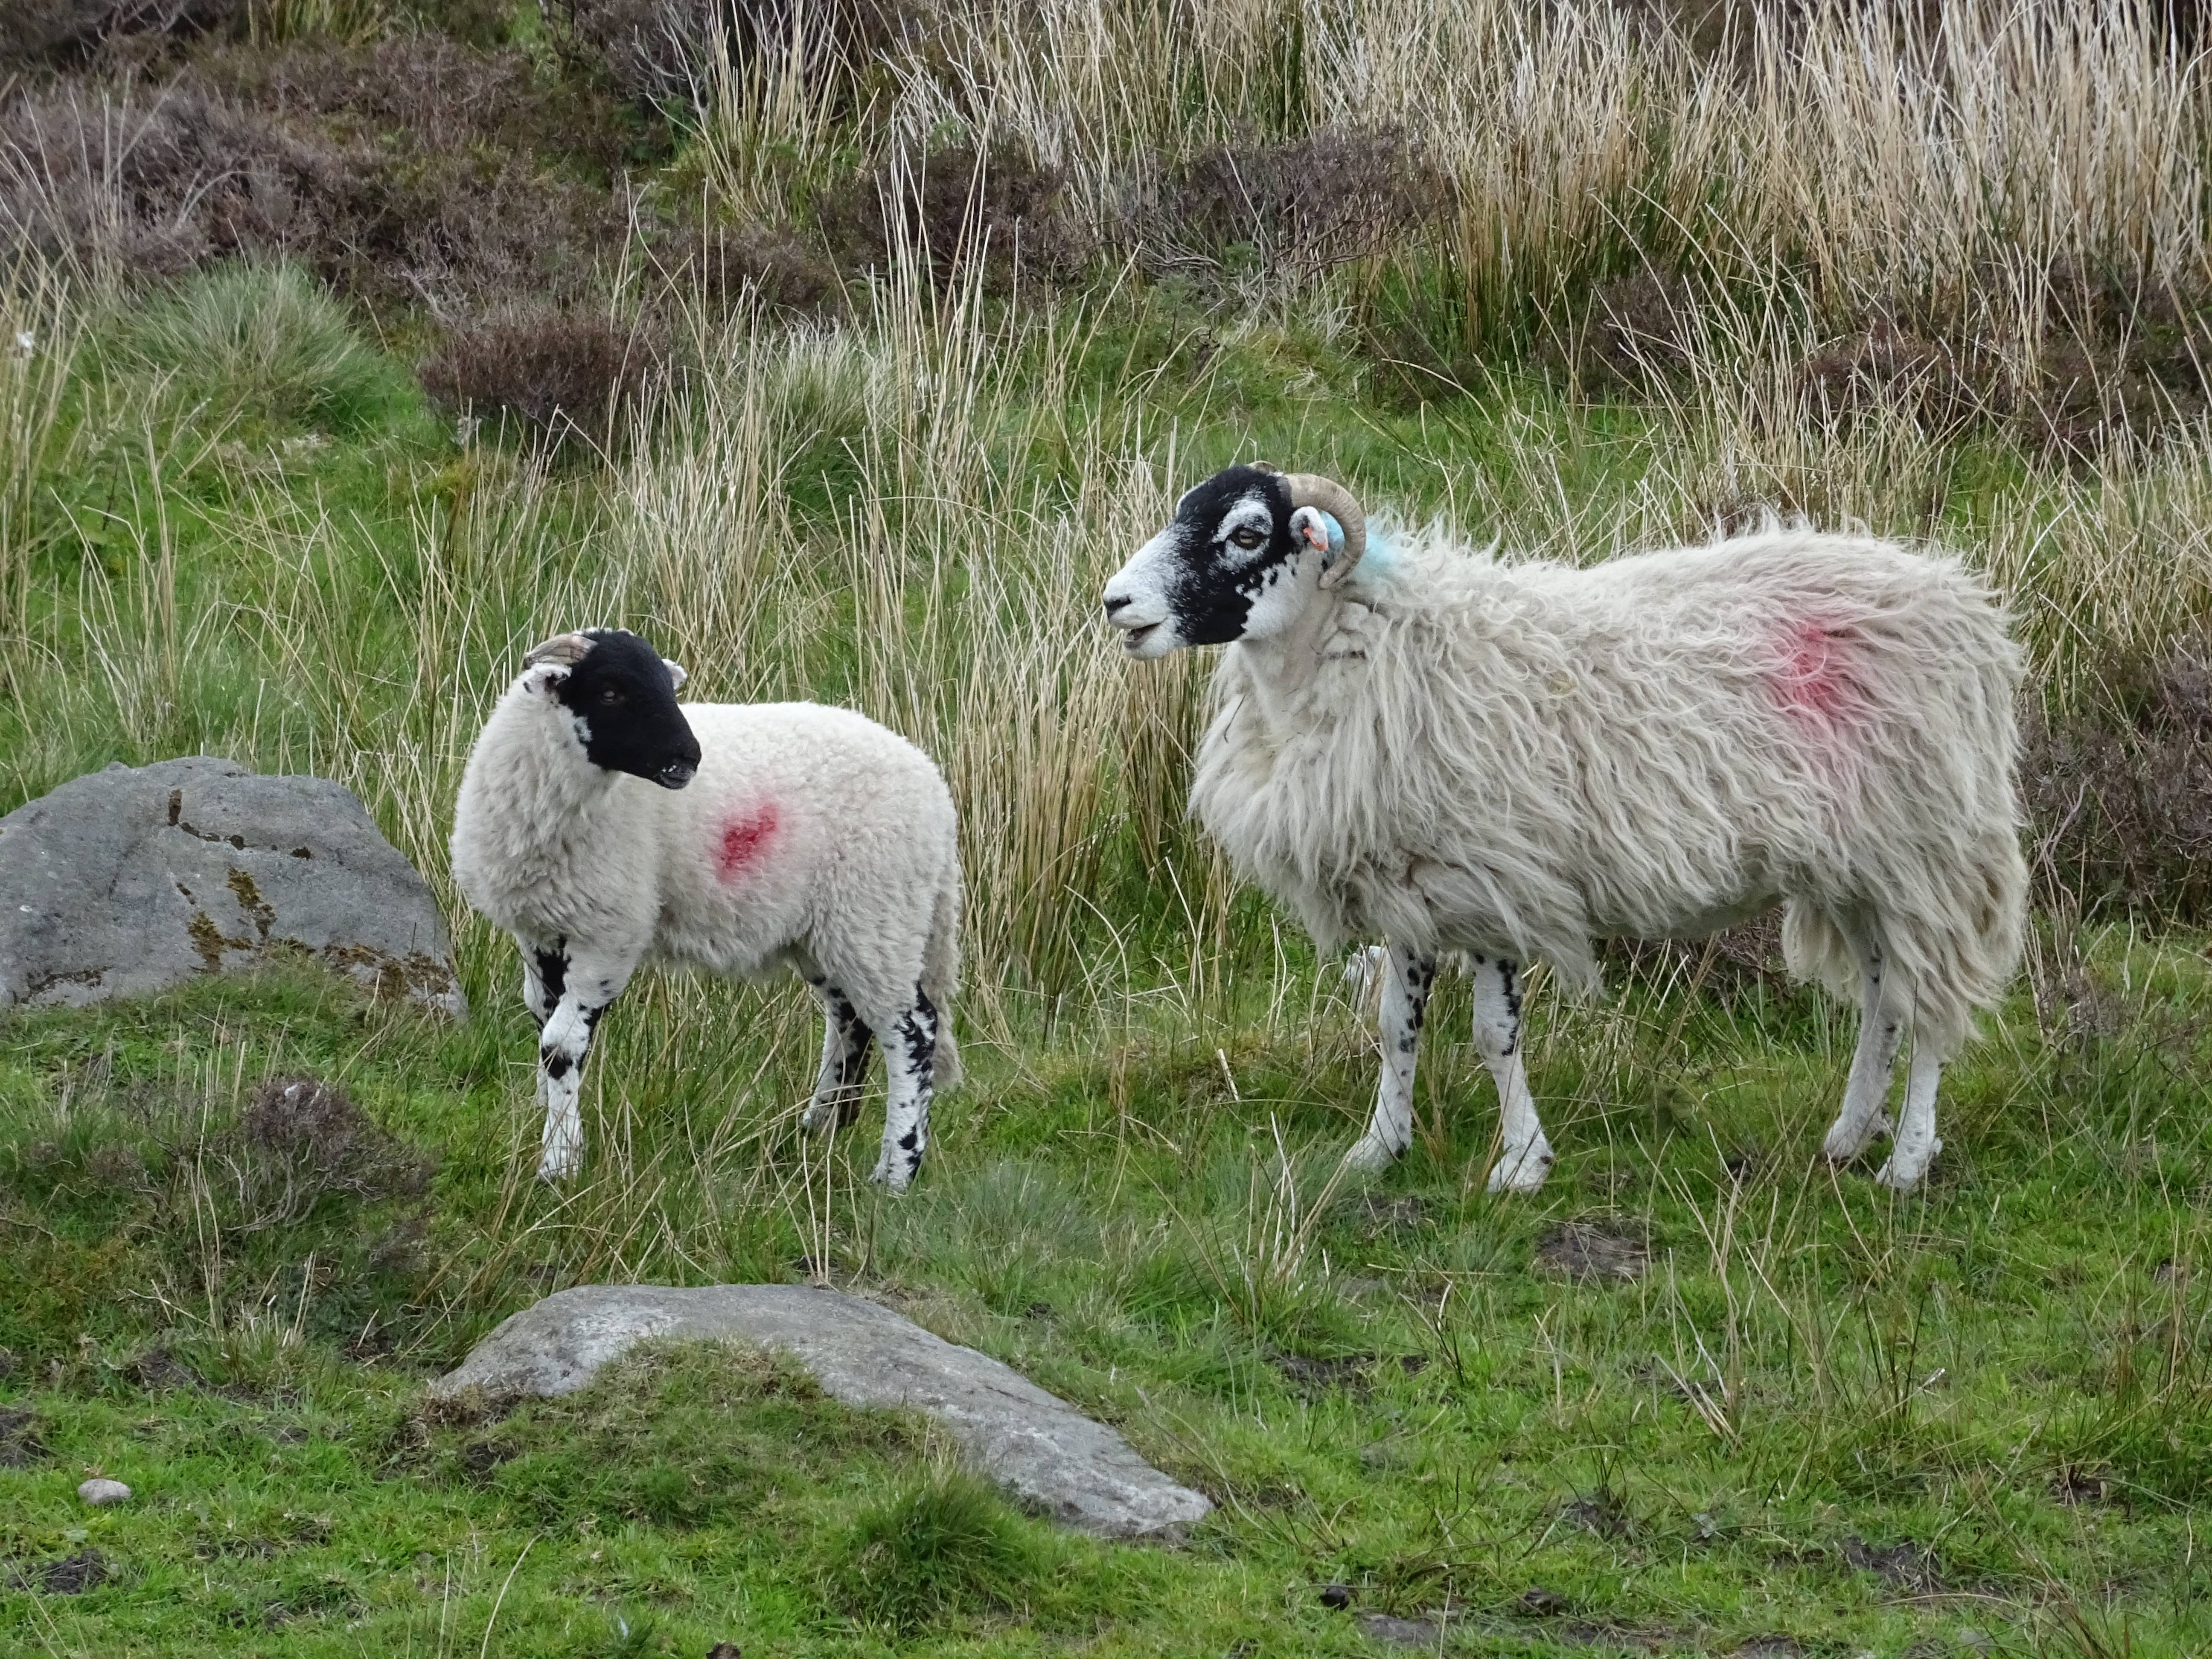
grass, meadow, countryside, animal, flock, spring, herd, pasture, grazing, livestock, sheep, mammal, agriculture, baby, fauna, lamb, vertebrate, sheeps, ewe